Beeckestijn

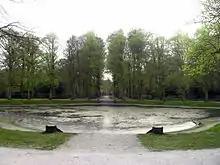
The park. Under the pond is a bunker from the Atlantikwall.

The Beeckestijn site was a buitenplaats in the 15th and 16th centuries before the current English-style garden was designed in the 18th century. The house and the accompanying gardens are listed for varying reasons in the National register of monuments. The original design of the current garden plan from 1772 was preserved in an engraving by the landscape designer Johann Georg Michael (1738-1800), who also designed the neighboring park Waterland. He was assisted by the painter and designer Johann Heinrich Müntz. They were commissioned by the owner Jacob Boreel who had visited England and wished for a garden in the style of Stowe, Kewe Gardens and Wimpole. The gardens were partially redesigned in 1936 by the landscape designer Leonard Springer (1855-1940). Throughout the park are three bunkers from World War II that were sunk after the war by pumping the sand beneath them away. One of these bunkers is below the shell pond near the rear of the house.